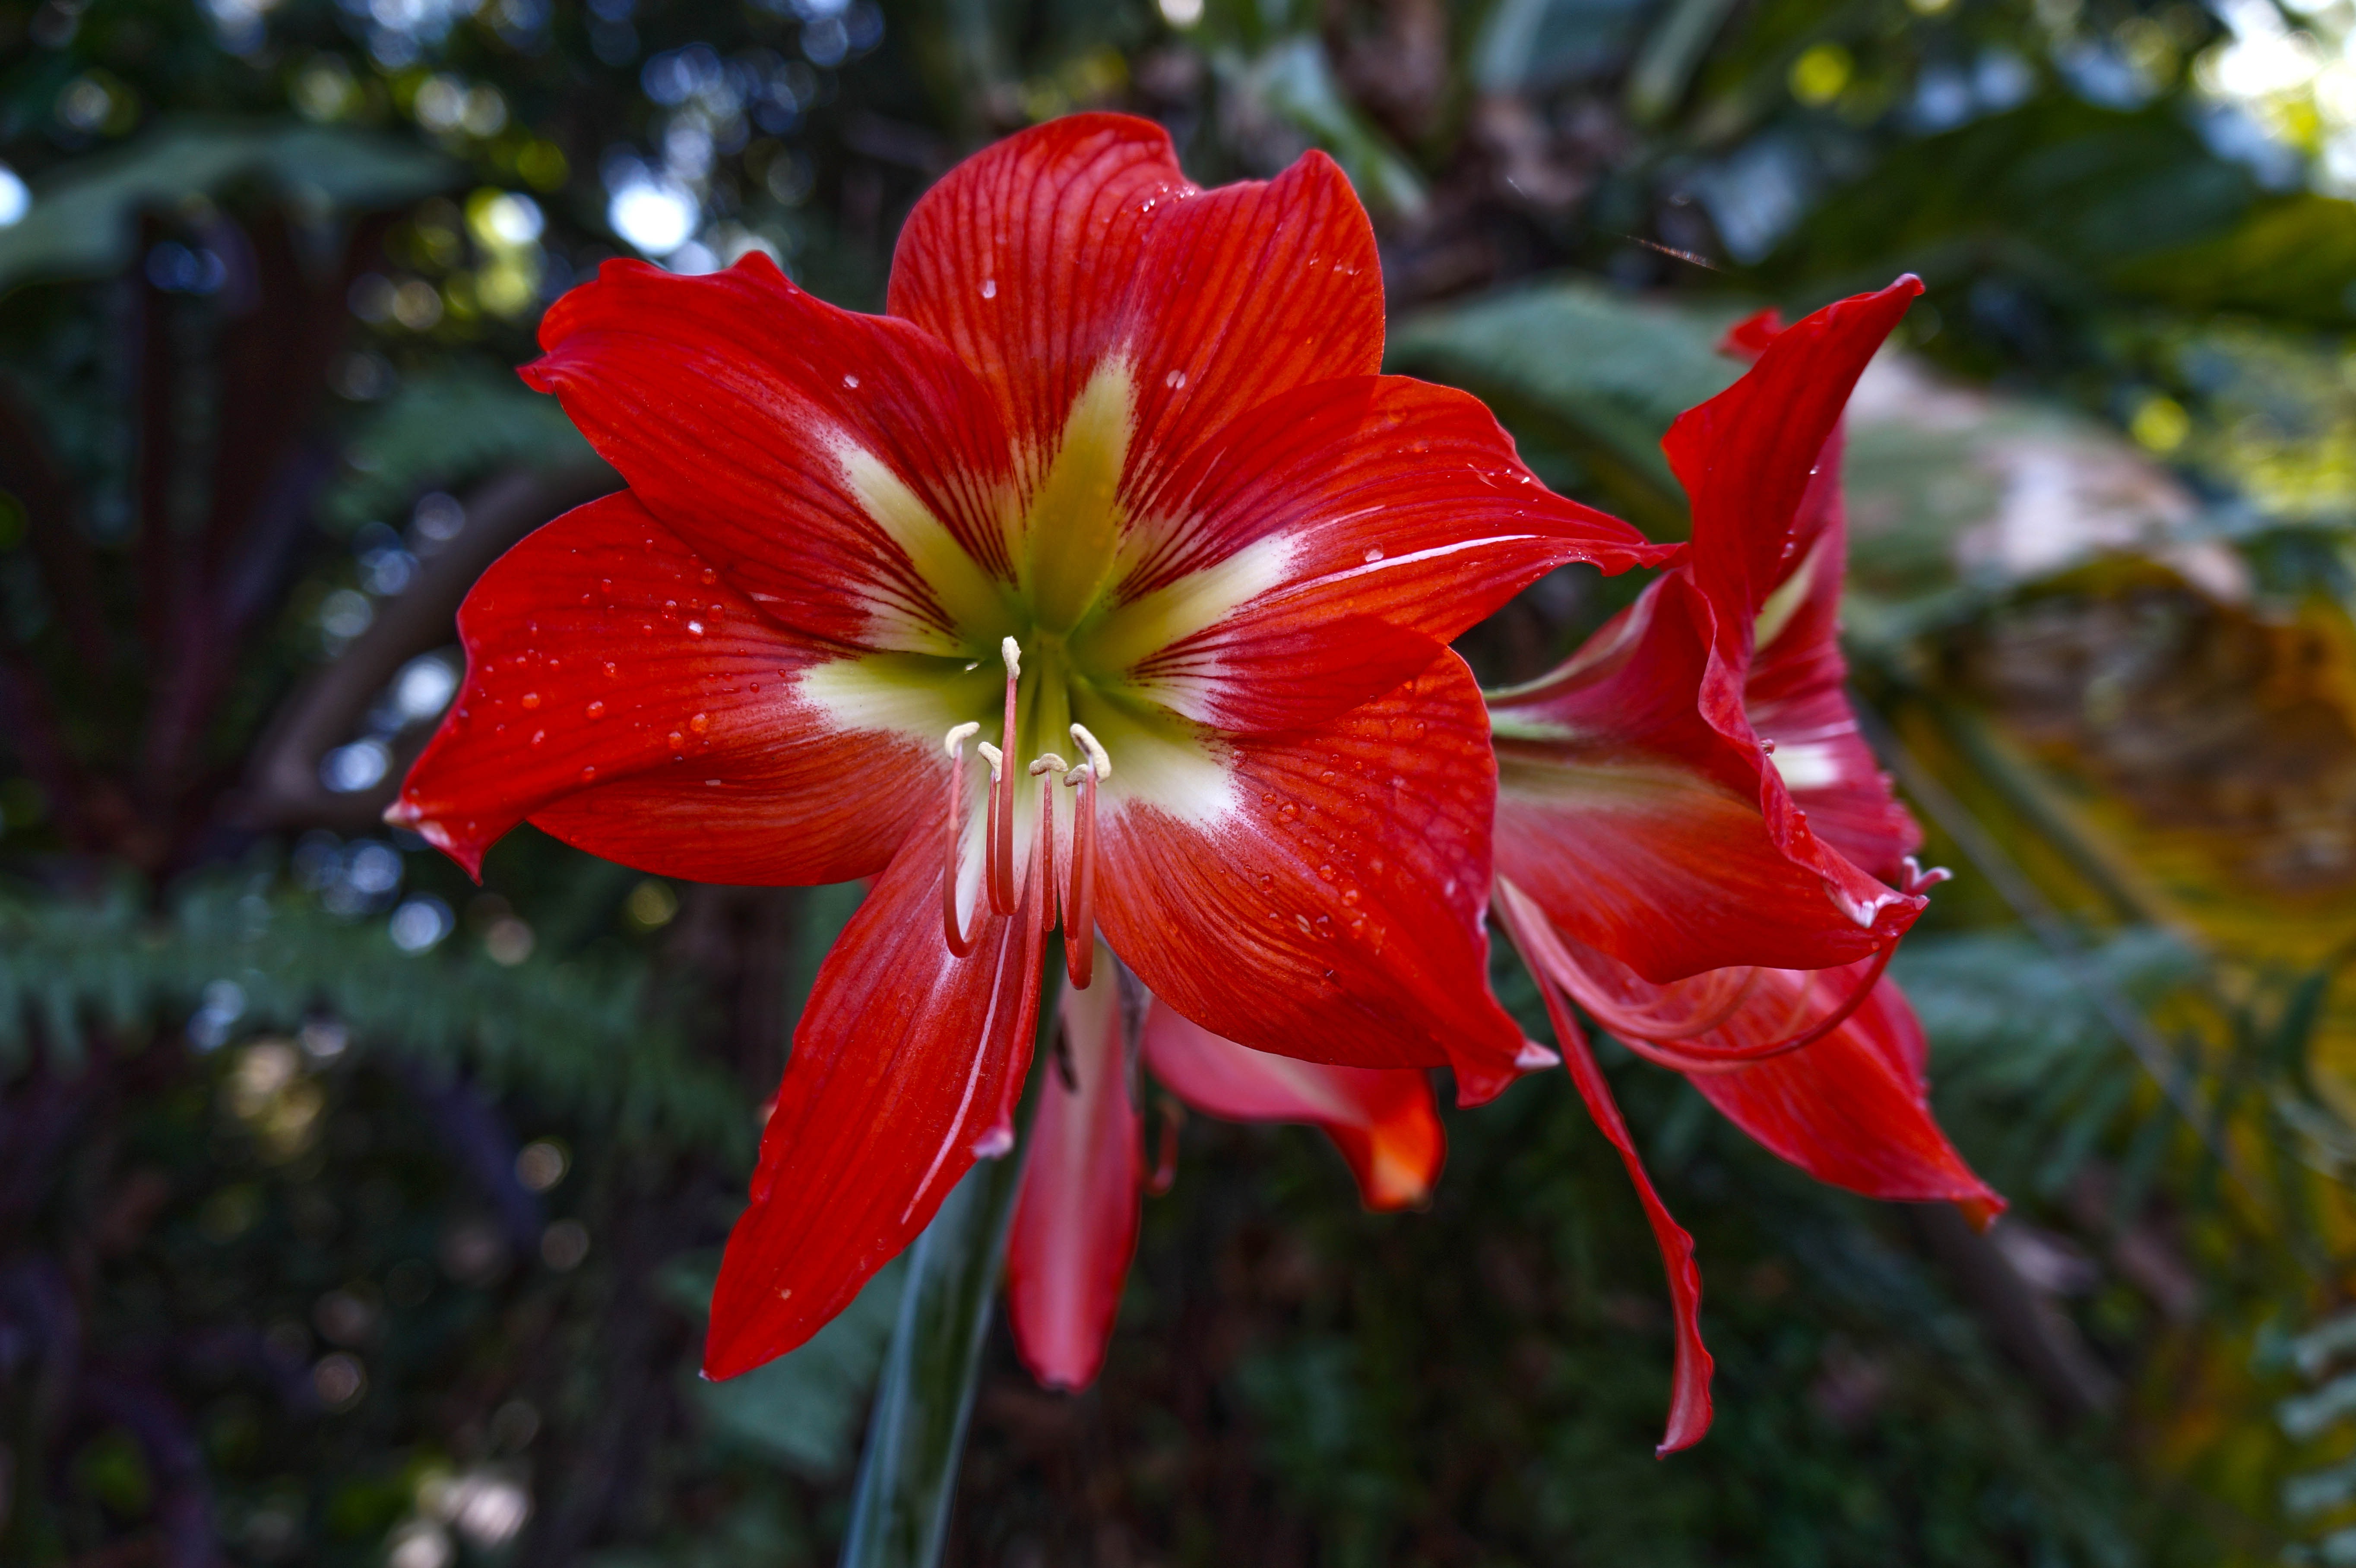
nature, blossom, plant, leaf, flower, petal, red, botany, flora, orchid, flowers, pistil, lily, daylily, macro photography, el salvador, flowering plant, hippeastrum, land plant, amaryllis belladonna